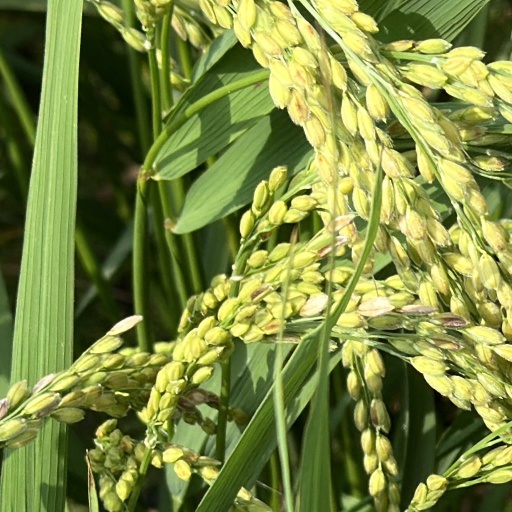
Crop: rice